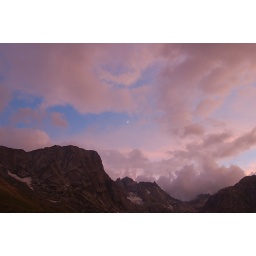
beautiful view of red sky ,sun set in himalays kashmir